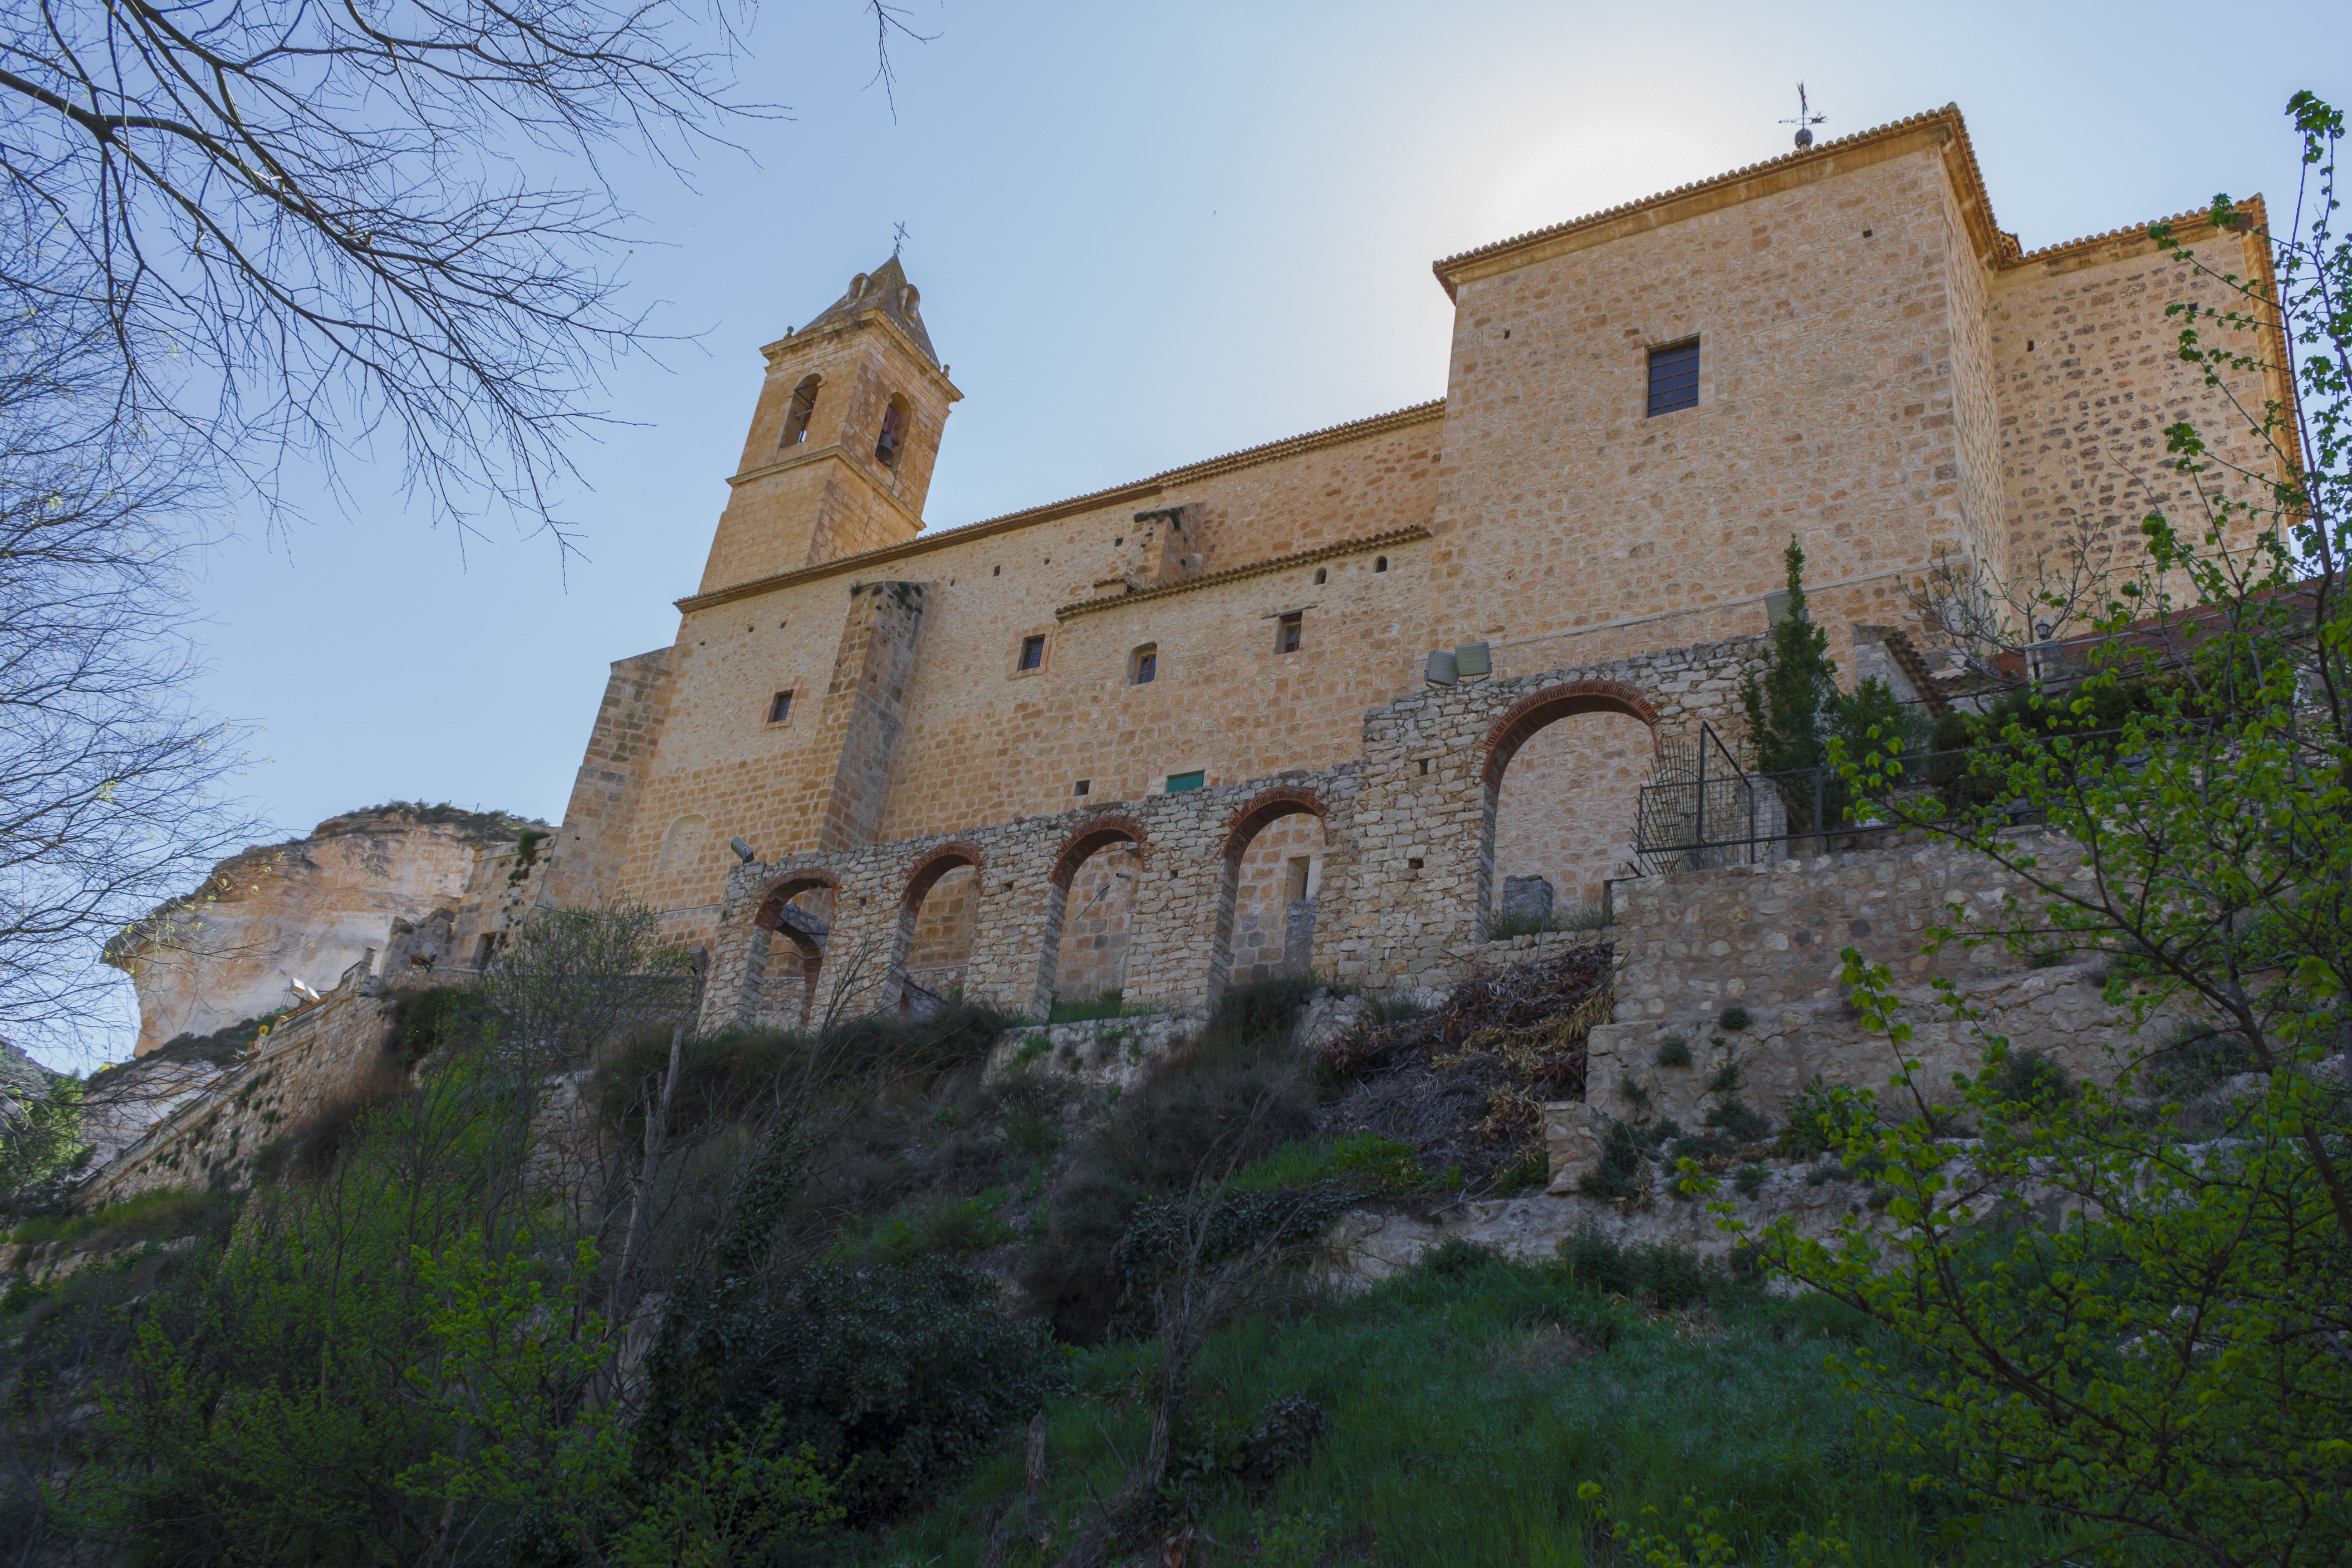
landscape, sky, building, chateau, monument, village, castle, church, fortification, tourism, place of worship, spain, ruins, monastery, abbey, historical, middle ages, moat, stone alcala del jucar, water castle